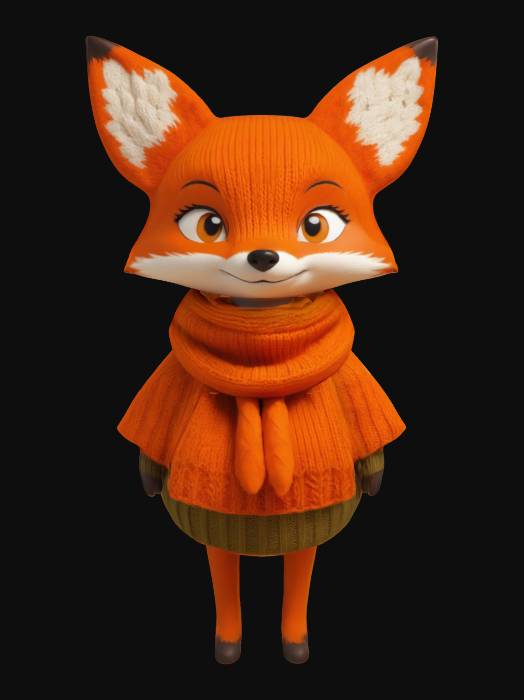
미적 점수 (1~10점): 7